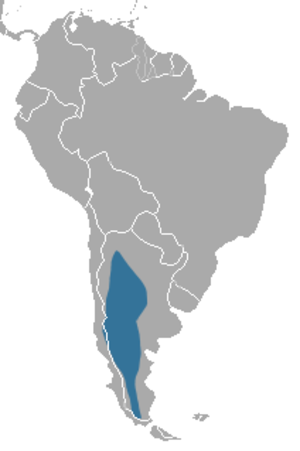
La belette de Patagonie est la seule espèce représentante du genre Lyncodon, famille des Mustélidés. C'est un petit mammifère terrestre qui vit dans la pampa en Amérique du Sud. Sortant seulement au crépuscule et chassant surtout la nuit, il est rarement observé bien que l'on suppose qu'il n'est pas menacé d'extinction. En anglais, elle est appelée belette de Patagonie. Cette espèce fut mentionnée dans le journal de Syms Covington, qui accompagna Charles Darwin lors de son voyage à bord du HMS Beagle.